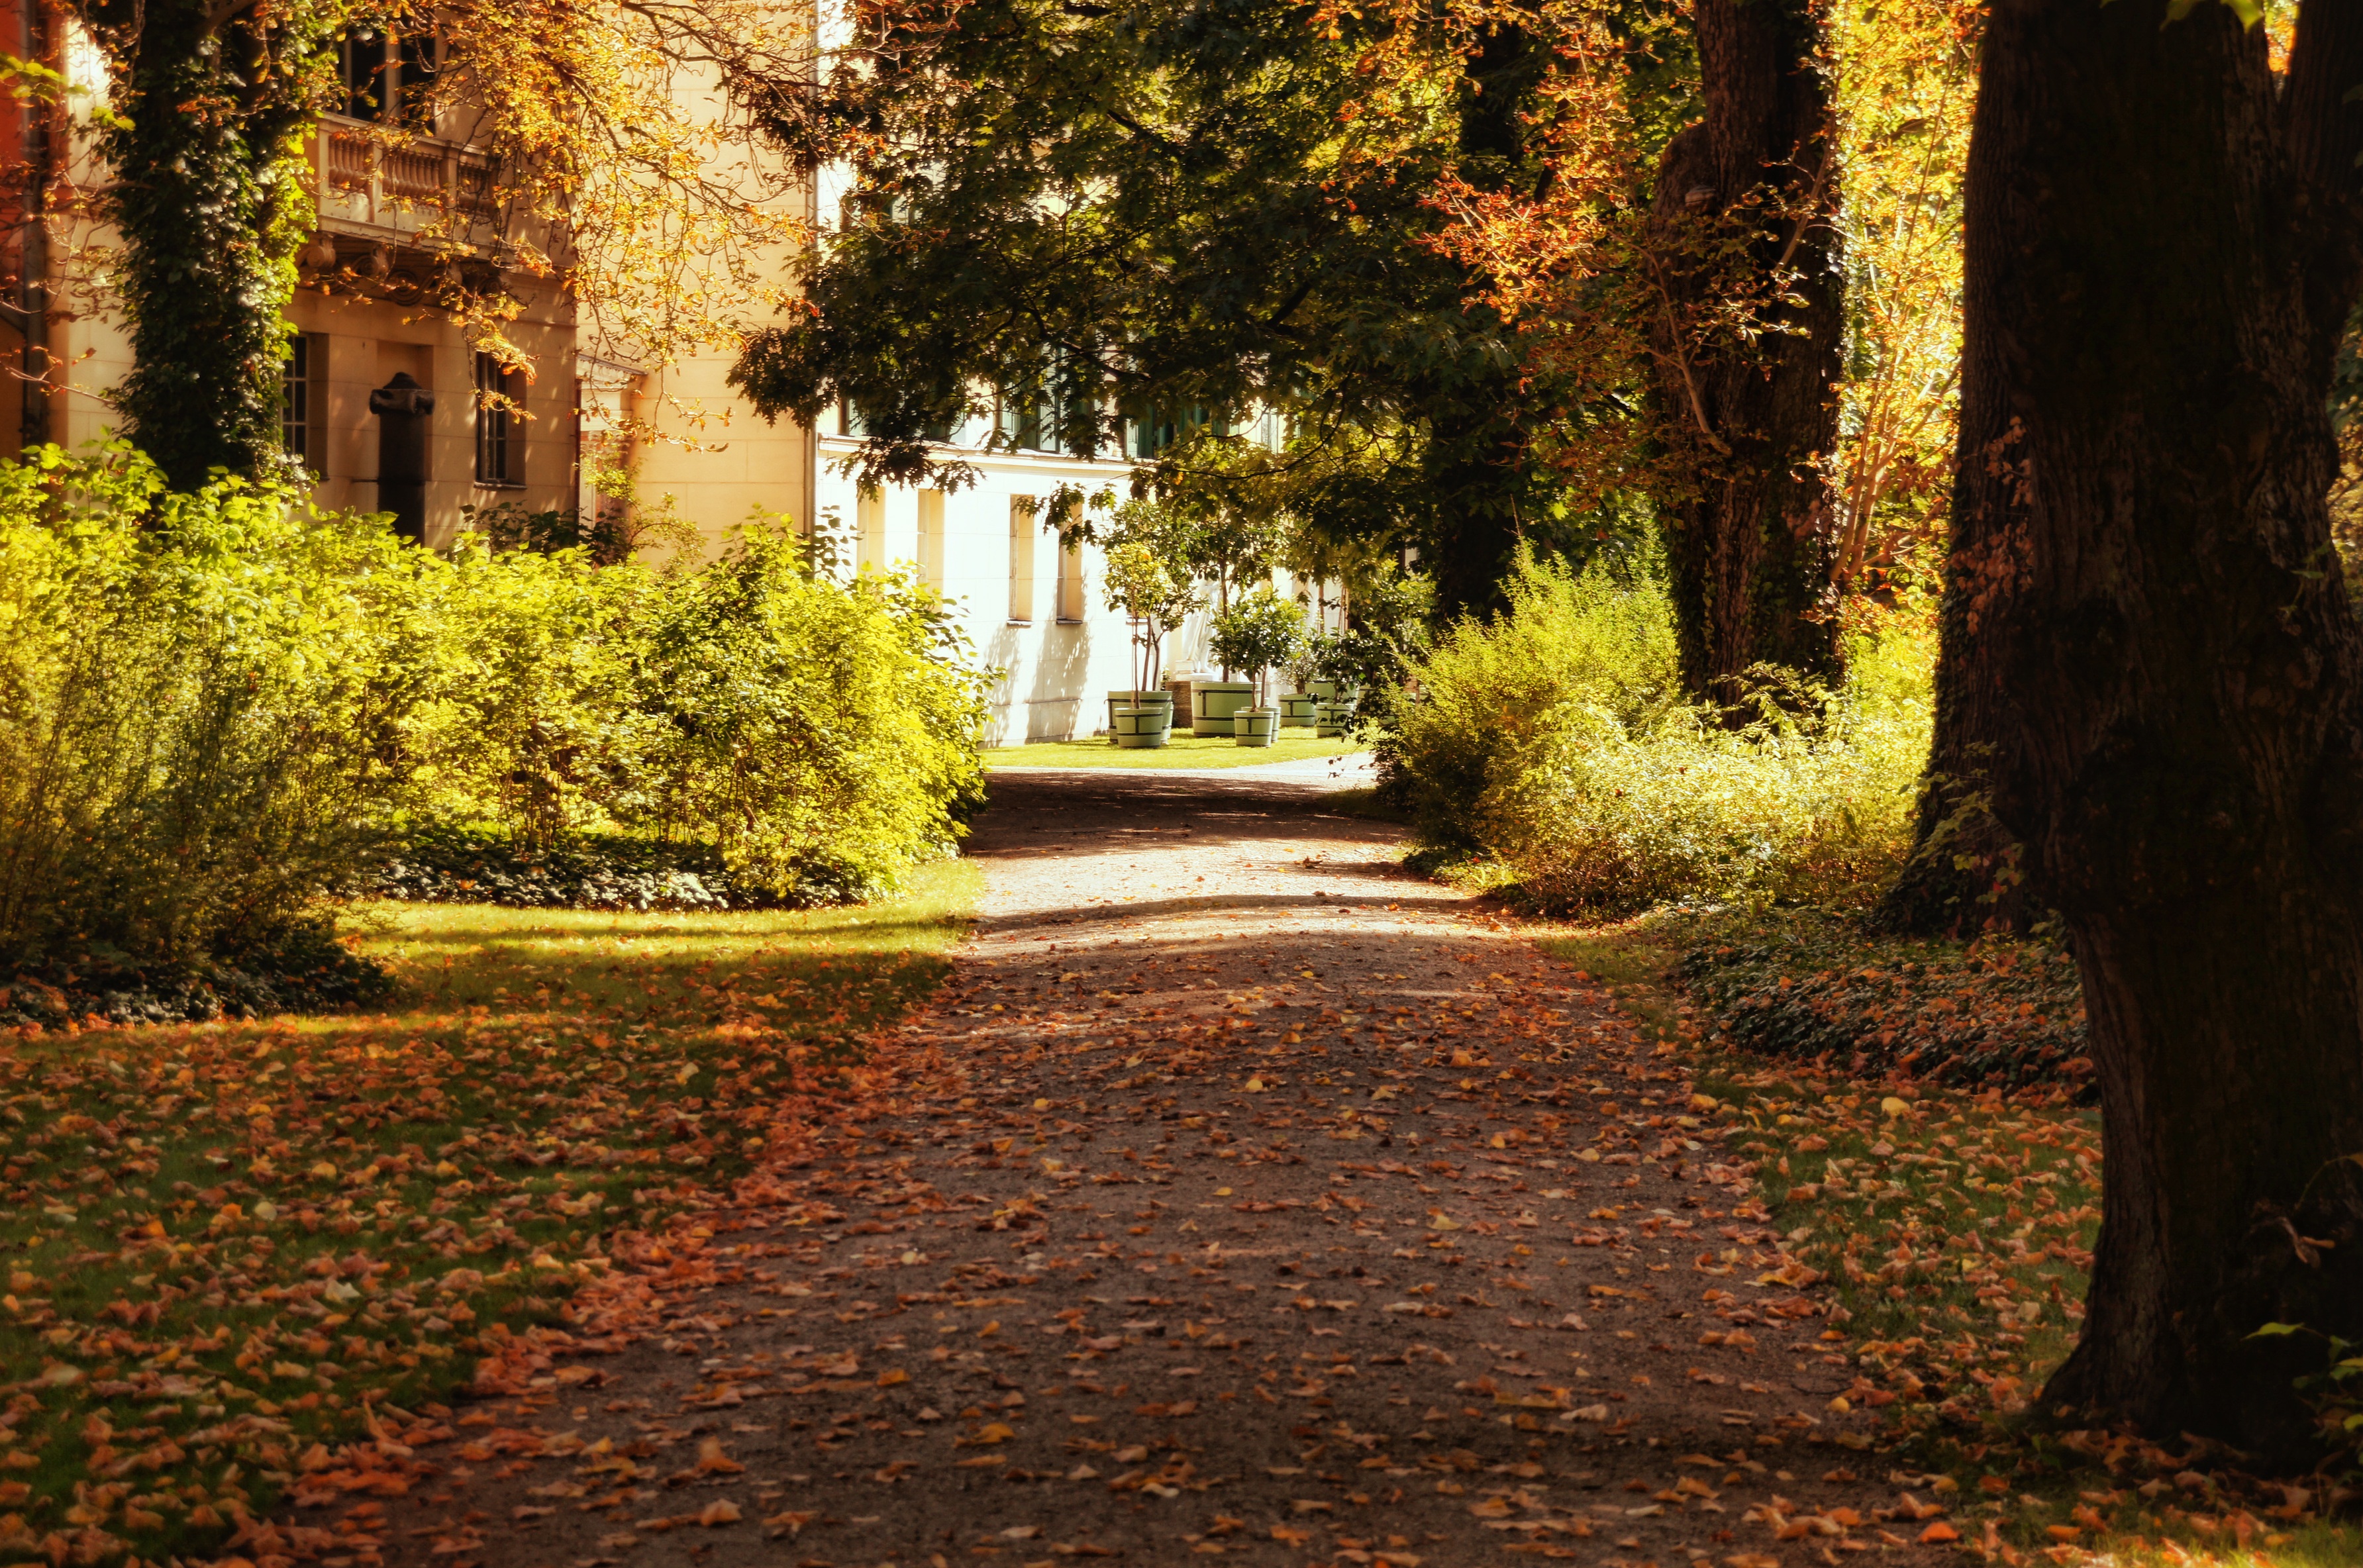
tree, nature, plant, lawn, sunlight, morning, leaf, evening, green, autumn, park, garden, season, trees, deciduous tree, woodland, away, castle park glienecke, woody plant